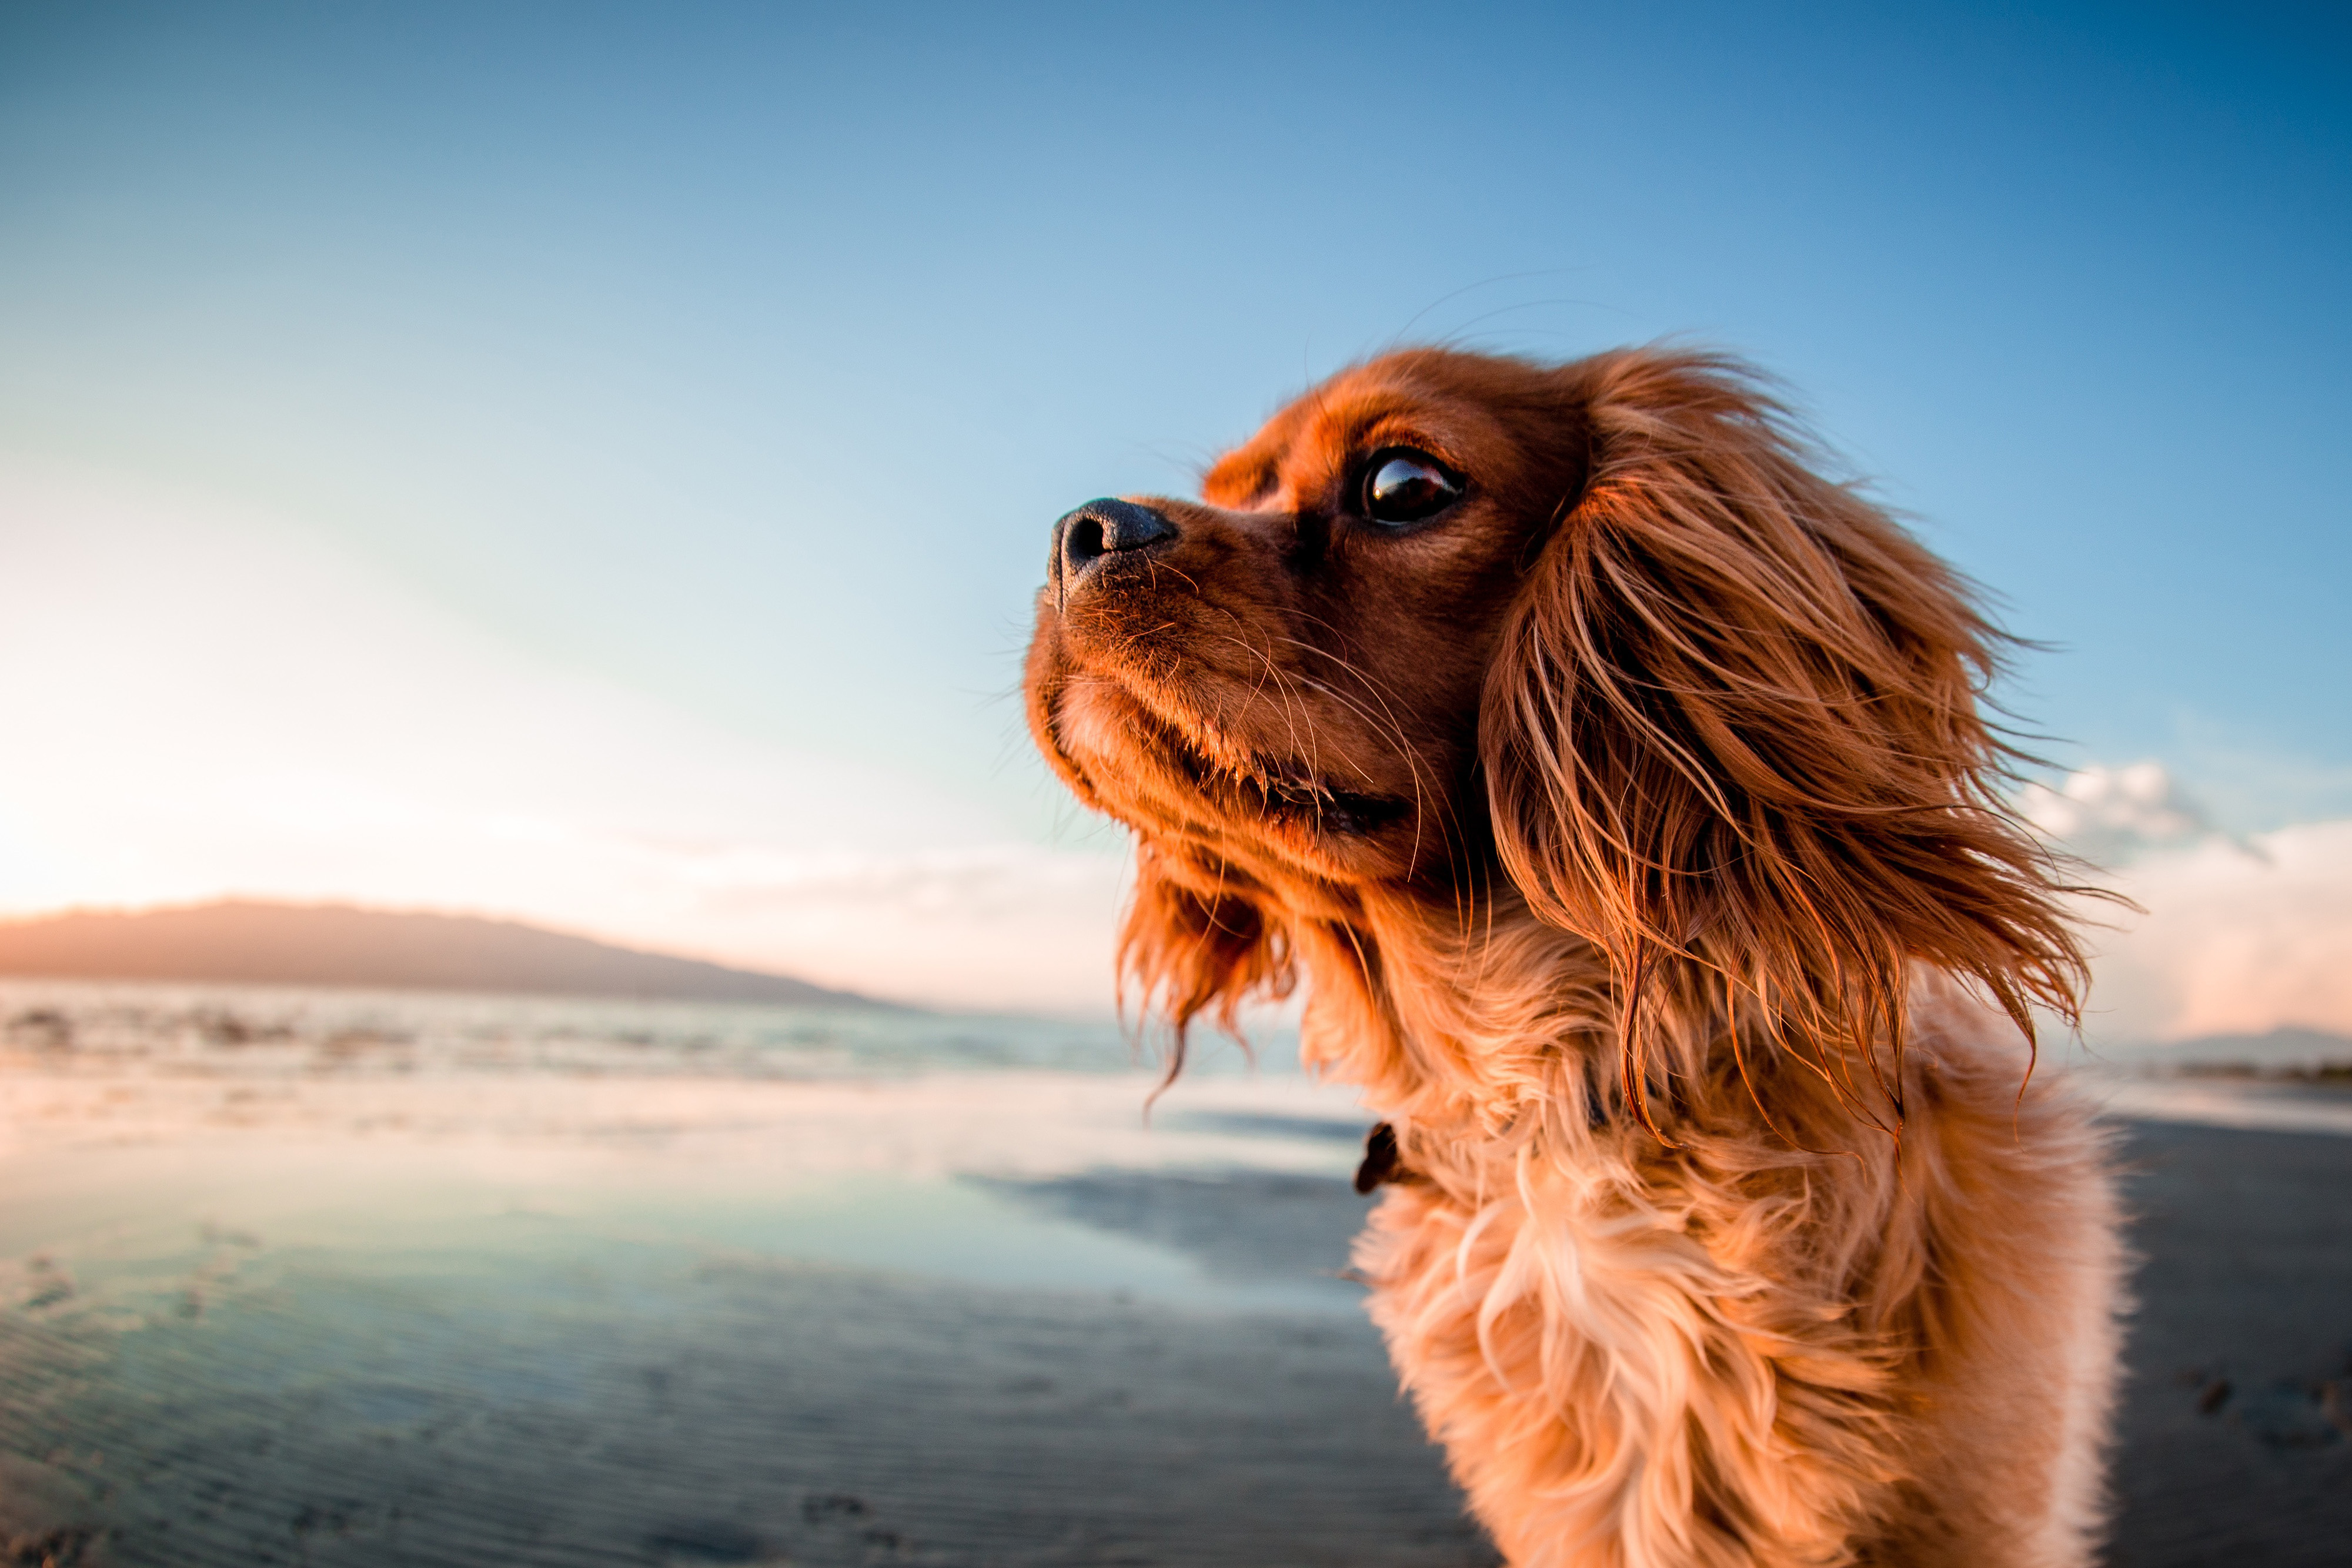
dog, canidae, mammal, dog breed, king charles spaniel, carnivore, snout, cavalier king charles spaniel, irish setter, sporting group, spaniel, companion dog, sky, boykin spaniel, cocker spaniel, english cocker spaniel, photography, setter, russian spaniel